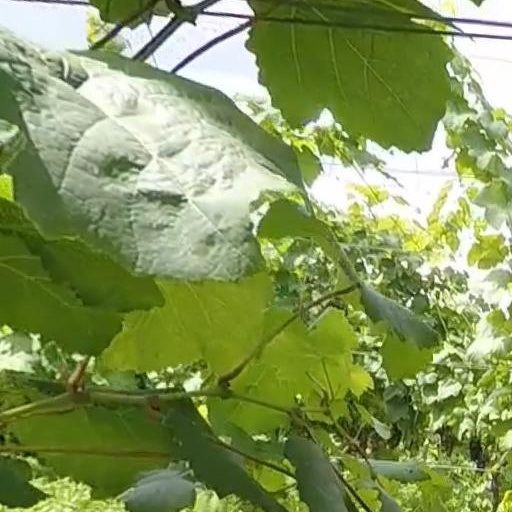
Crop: grape